Perfume (Britney Spears song)

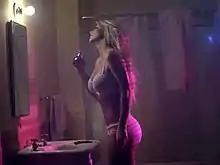
The scene of the video where Spears puts on a some of her "Fantasy" brand perfume was criticized by a reviewer.

In the music video for "Perfume", Spears stars as the "other woman" of her lover. It begins with several scenes of Spears and her lover (played by Alexander Kjellevik) out of a motel and then on its roof drinking beer, inside a van, walking on the street, bathing in a pool, resting on a bed in her bra and panties and some hugs in the desert sunset. Spears gives him a crooked nail ring, symbolizing the simple love between them. After the first part, Spears is wearing lingerie inside a bathroom, putting on her "Fantasy" perfume and looking at the mirror, when an iPhone 5S sounds and displays Cindy's name. Spears then watches from a truck as her lover joins Cindy on a gas station in the desert. As Spears flees to a motel room to lament alone, her lover repeats the same activities with Cindy that he did with her – walking on the street, swimming in the pool, and drinking on the roof of a motel. At the end, her lover gives Cindy the crooked nail ring Spears once gave him, while she is still alone lamenting in the motel room and the video ends with the title "Perfume" on the screen.